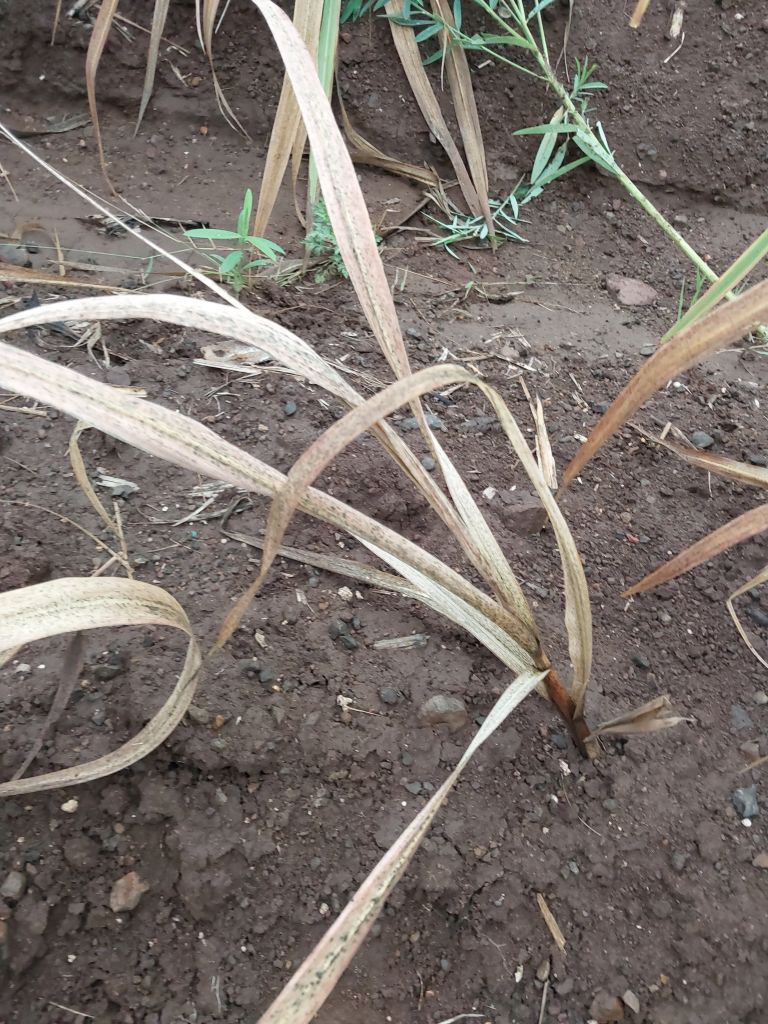
Label: Sett Rot